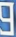
Number: 9